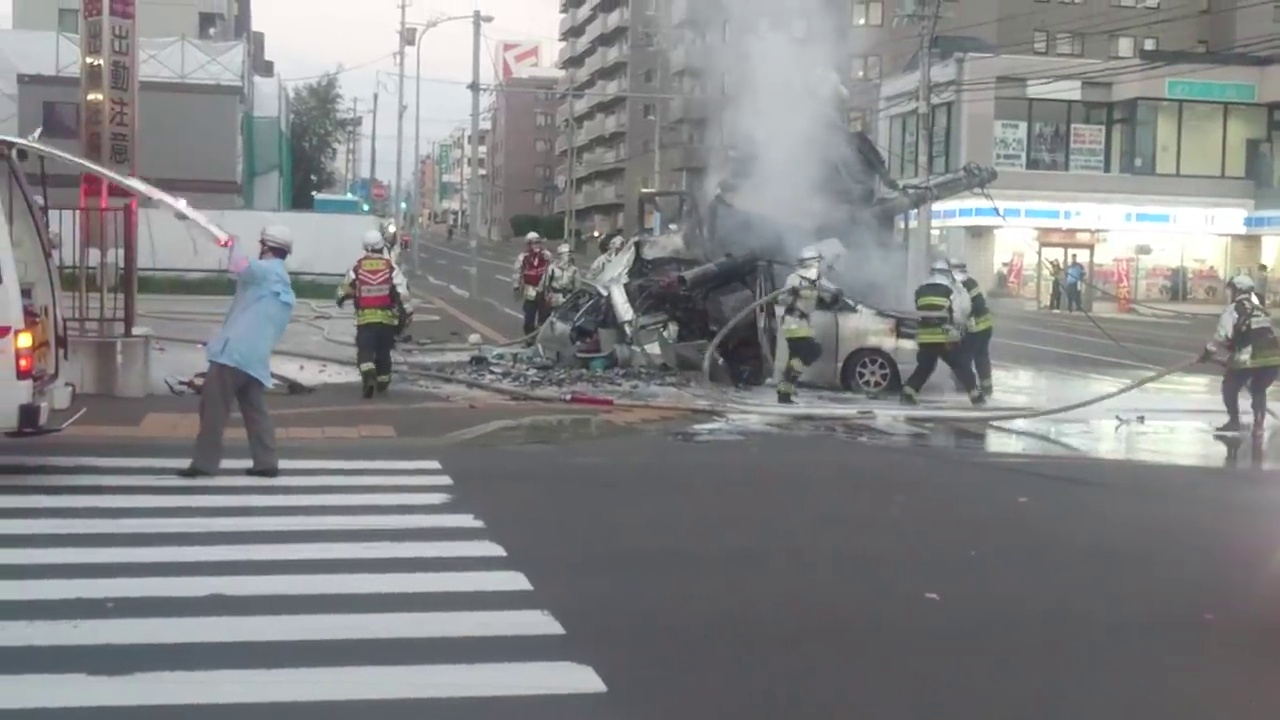
Fire: no
Smoke: yes